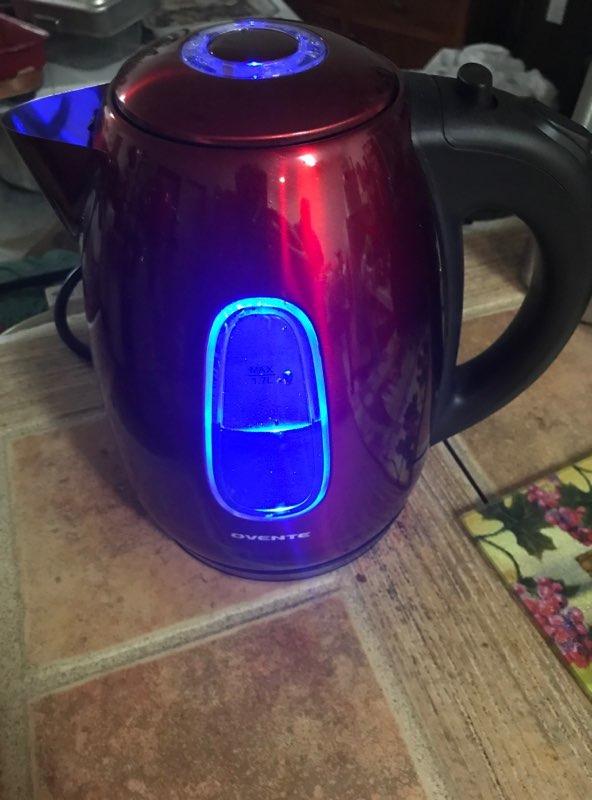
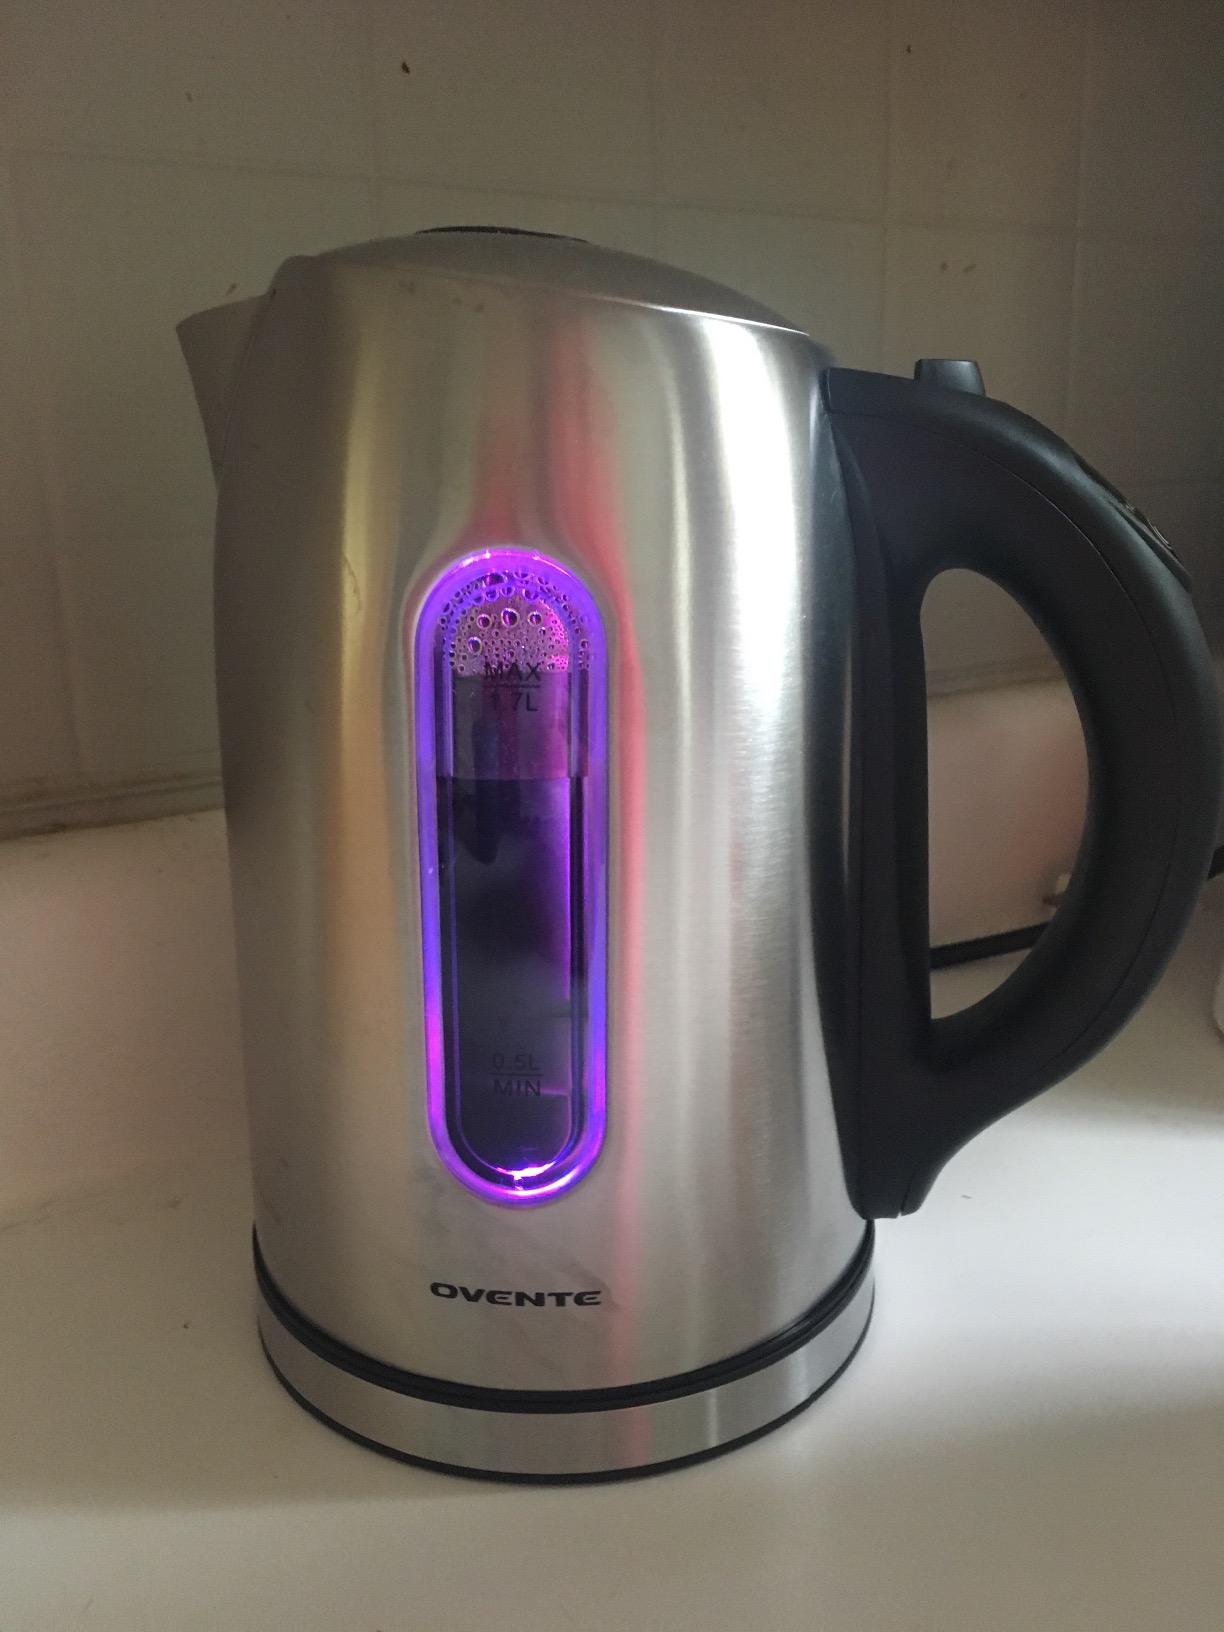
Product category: items_kettle
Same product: no